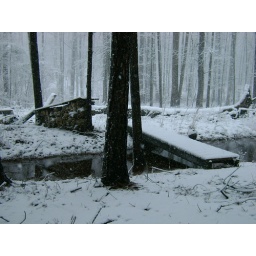
water under the bridge